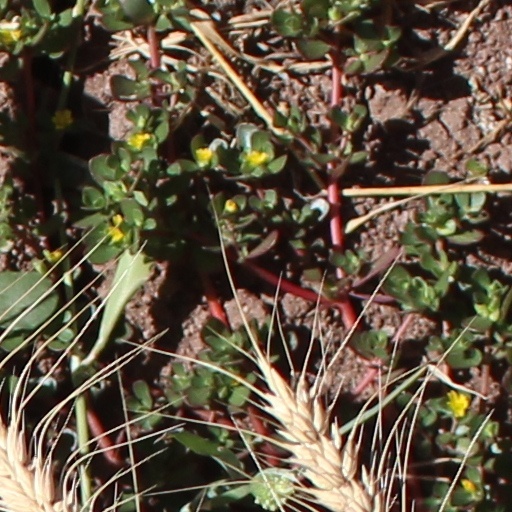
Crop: wheat